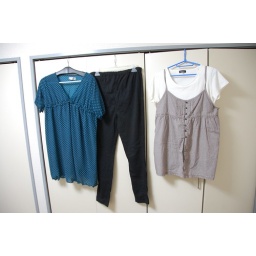
Blue shirt w/ black leggings- Japanese size L. White nursing T-shirt with tank top over it- Japanese L